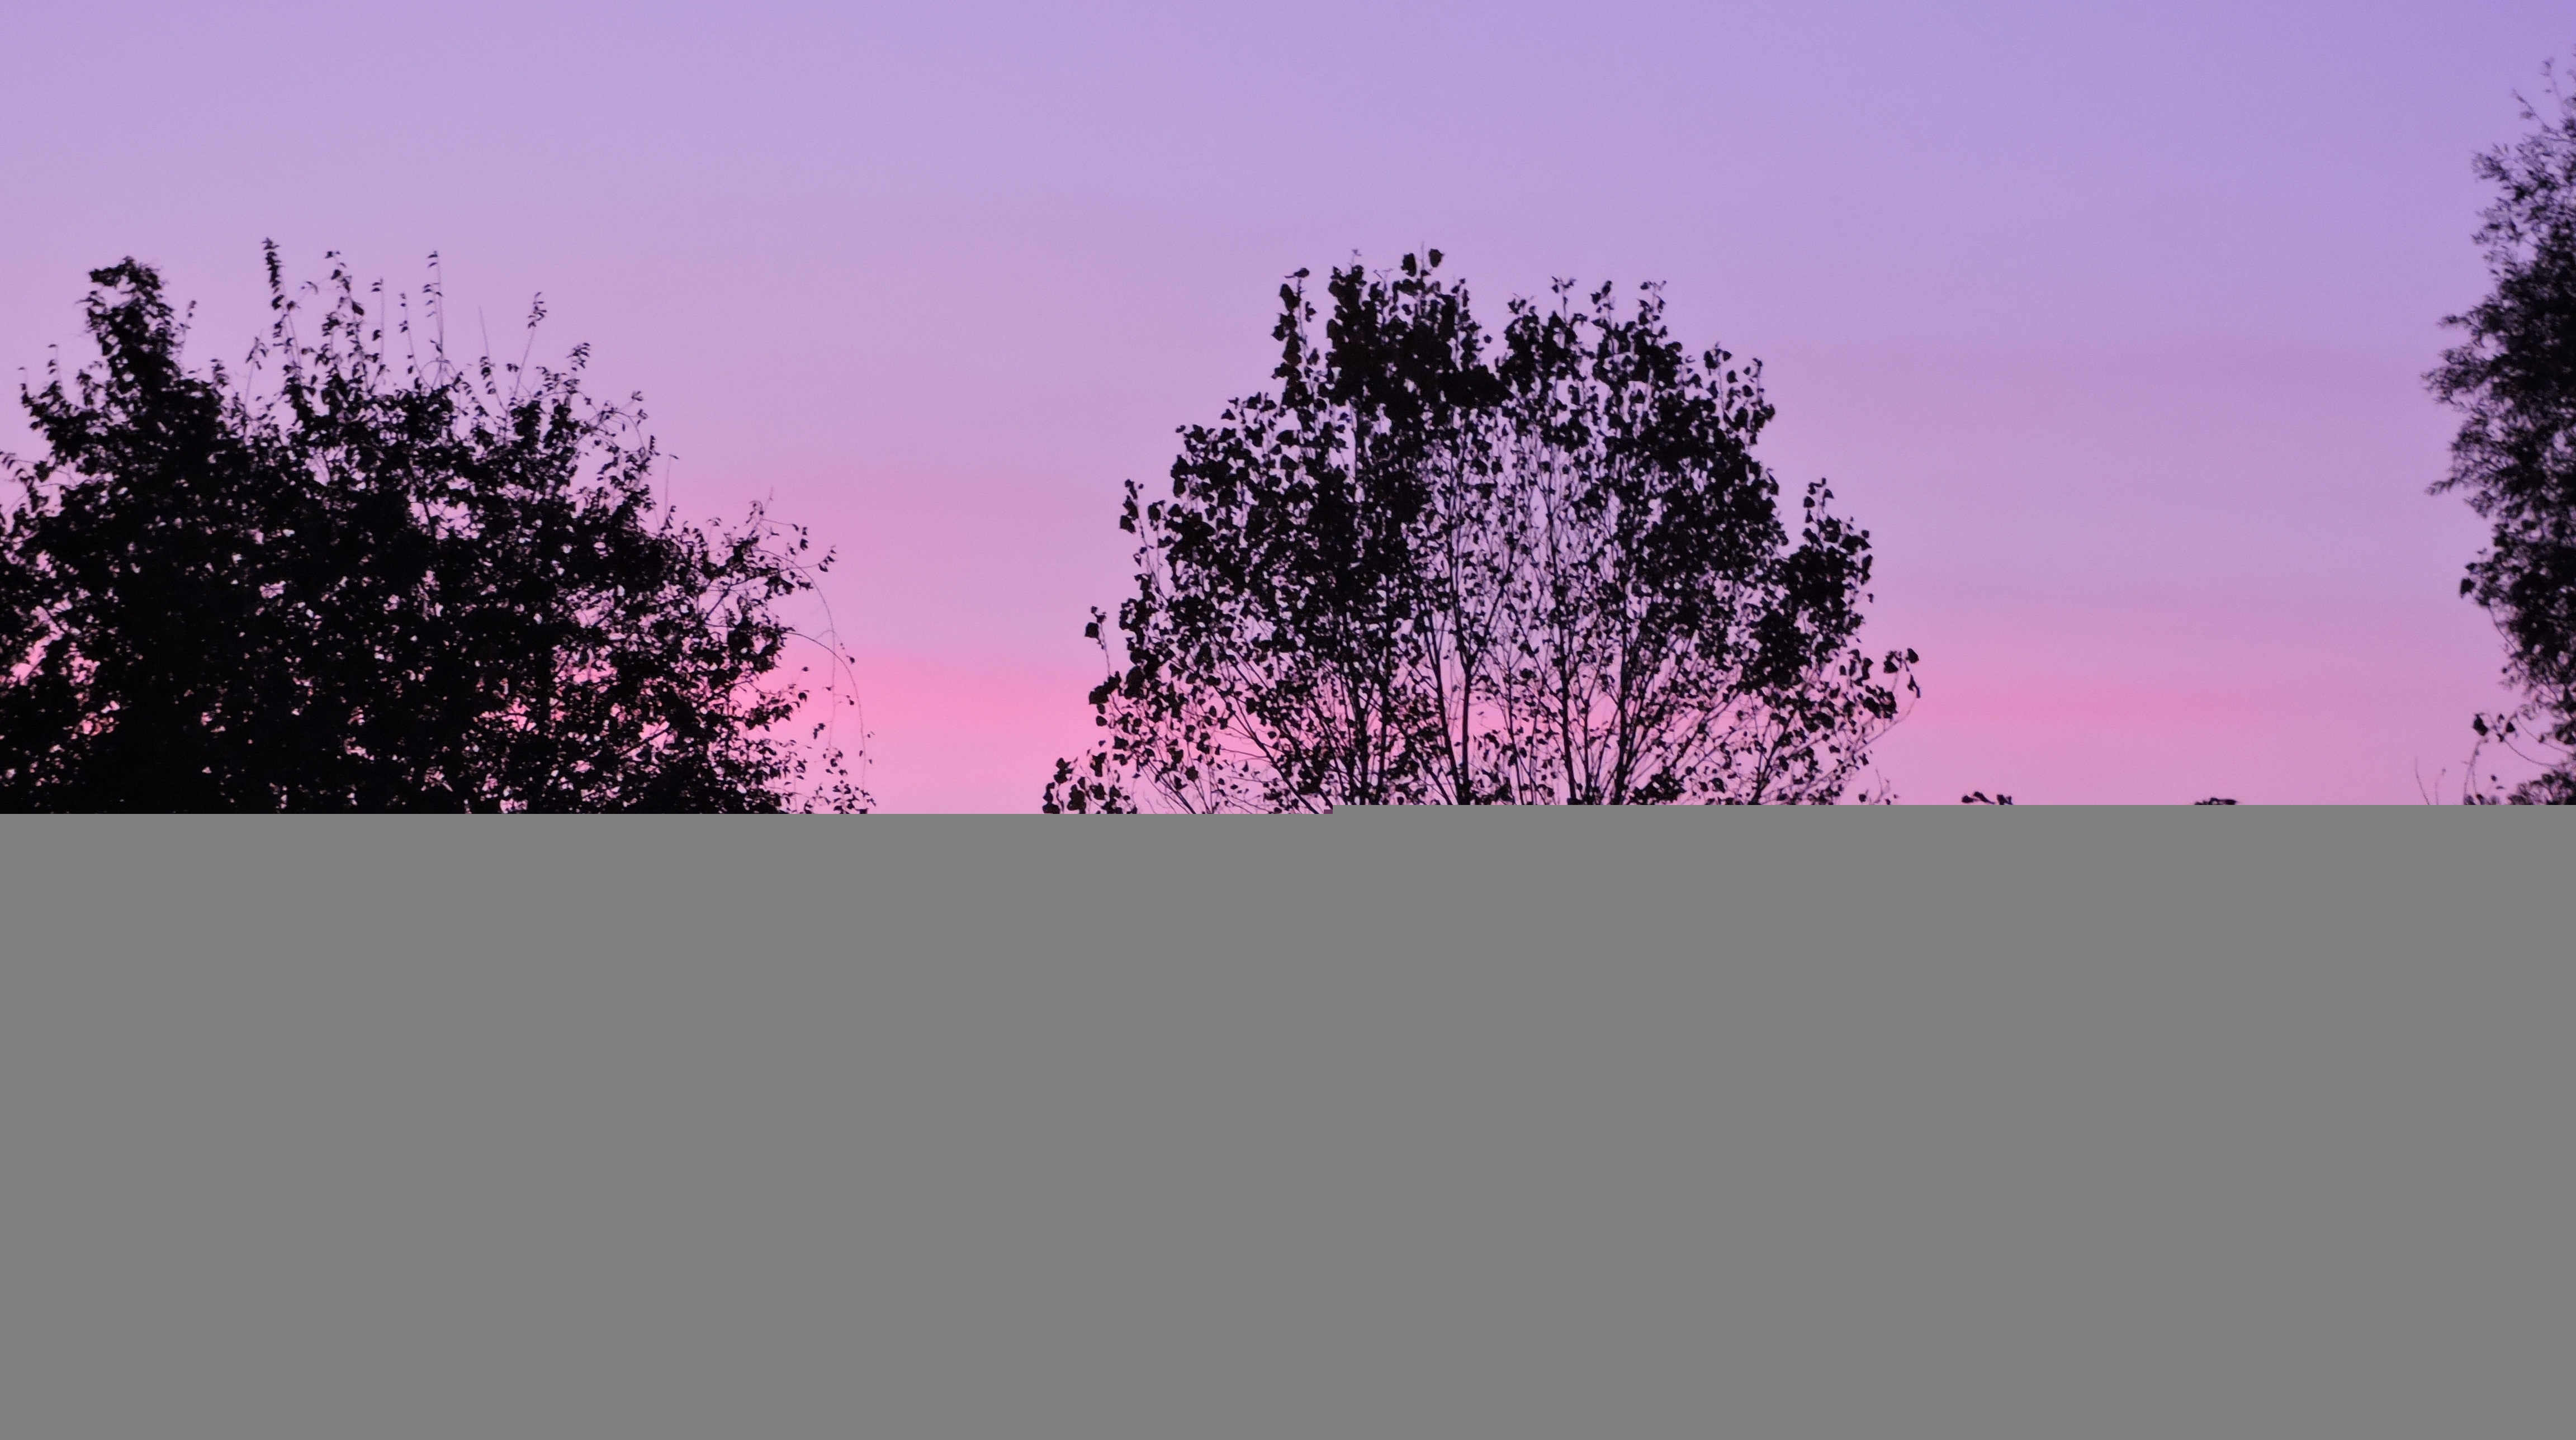
tree, nature, horizon, branch, plant, sky, sunrise, sunset, morning, dawn, dusk, evening, twilight, trees, atmospheric phenomenon, woody plant